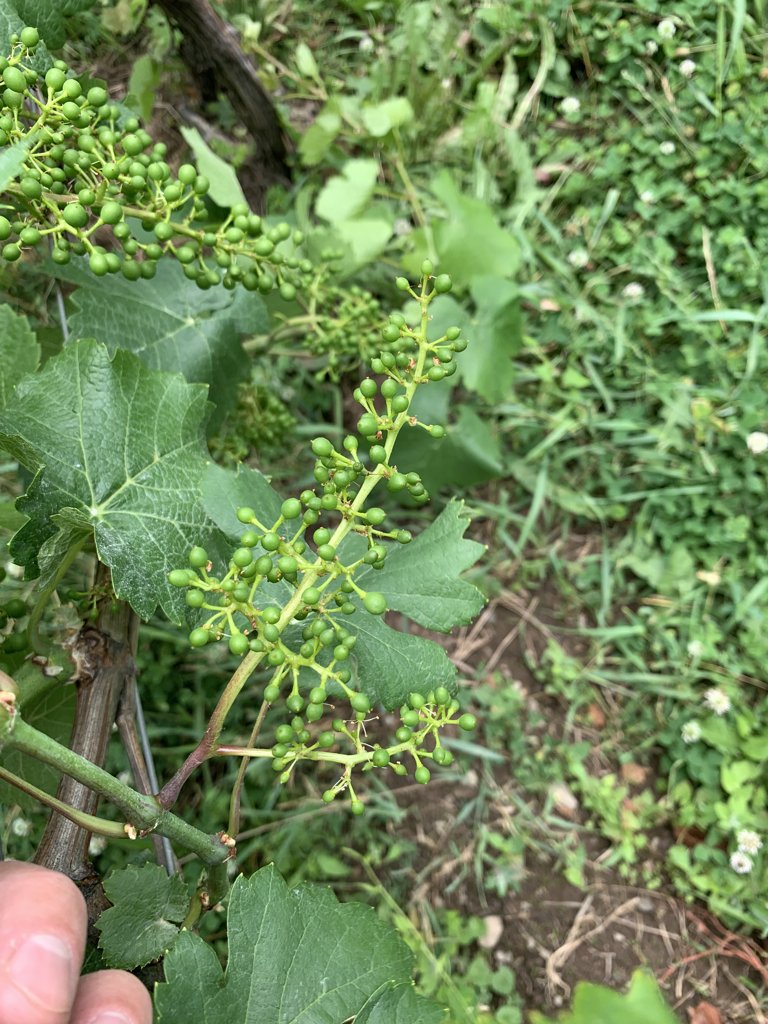
Berries visible: 253
Grape clusters: 2